Effects of the 1928 Okeechobee hurricane in Florida

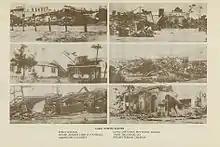
Six photographs detailing impacts to a house, car dealership, bottling factory, trucking company, laundromat, and church

In Lake Worth, a damage survey shortly after the storm indicated that the hurricane destroyed 600 homes and damaged 1,500 other dwellings, leaving about 700 people homeless. Overall, less than 10% of homes escaped damage. Approximately 50 businesses were wrecked and 200 others received damage – roughly 75% of buildings in the business district. Among the buildings entirely demolished included a sporting goods store and a few churches. The roof and most of the walls of the Oakley Theater collapsed, leaving the structure almost completely destroyed. Strong winds deroofed the Gulf Stream Hotel and severely damaged the fifth and sixth floors, while storm surge left up to of sand in the lobby. Other severely damaged buildings in the city included the Scottish Rites Cathedral, the Masonic Temple, a hotel, a car dealership, an investment company, the auditorium at Lake Worth Community High School, and the publishing plant for "The Lake Worth Leader" newspaper.